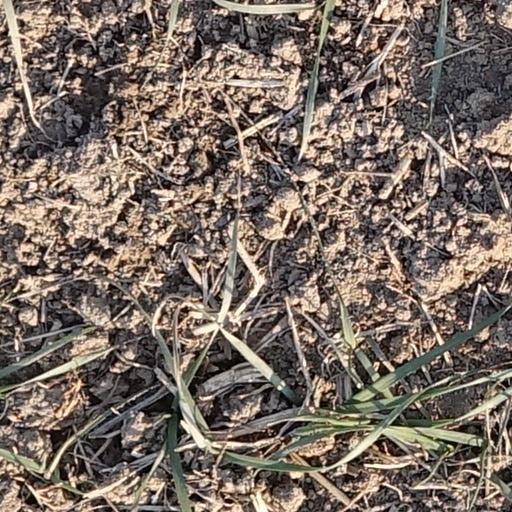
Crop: wheat